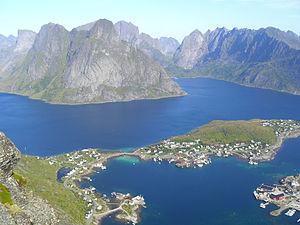
Les îles Lofoten sont un archipel appartenant à la Norvège. Elles se situent au large de Bodø, au nord du cercle polaire, entre la mer de Norvège et le Vestfjord, bras de mer poissonneux qui les sépare du continent.
Cet article recense les sites inscrits au patrimoine mondial en Norvège.